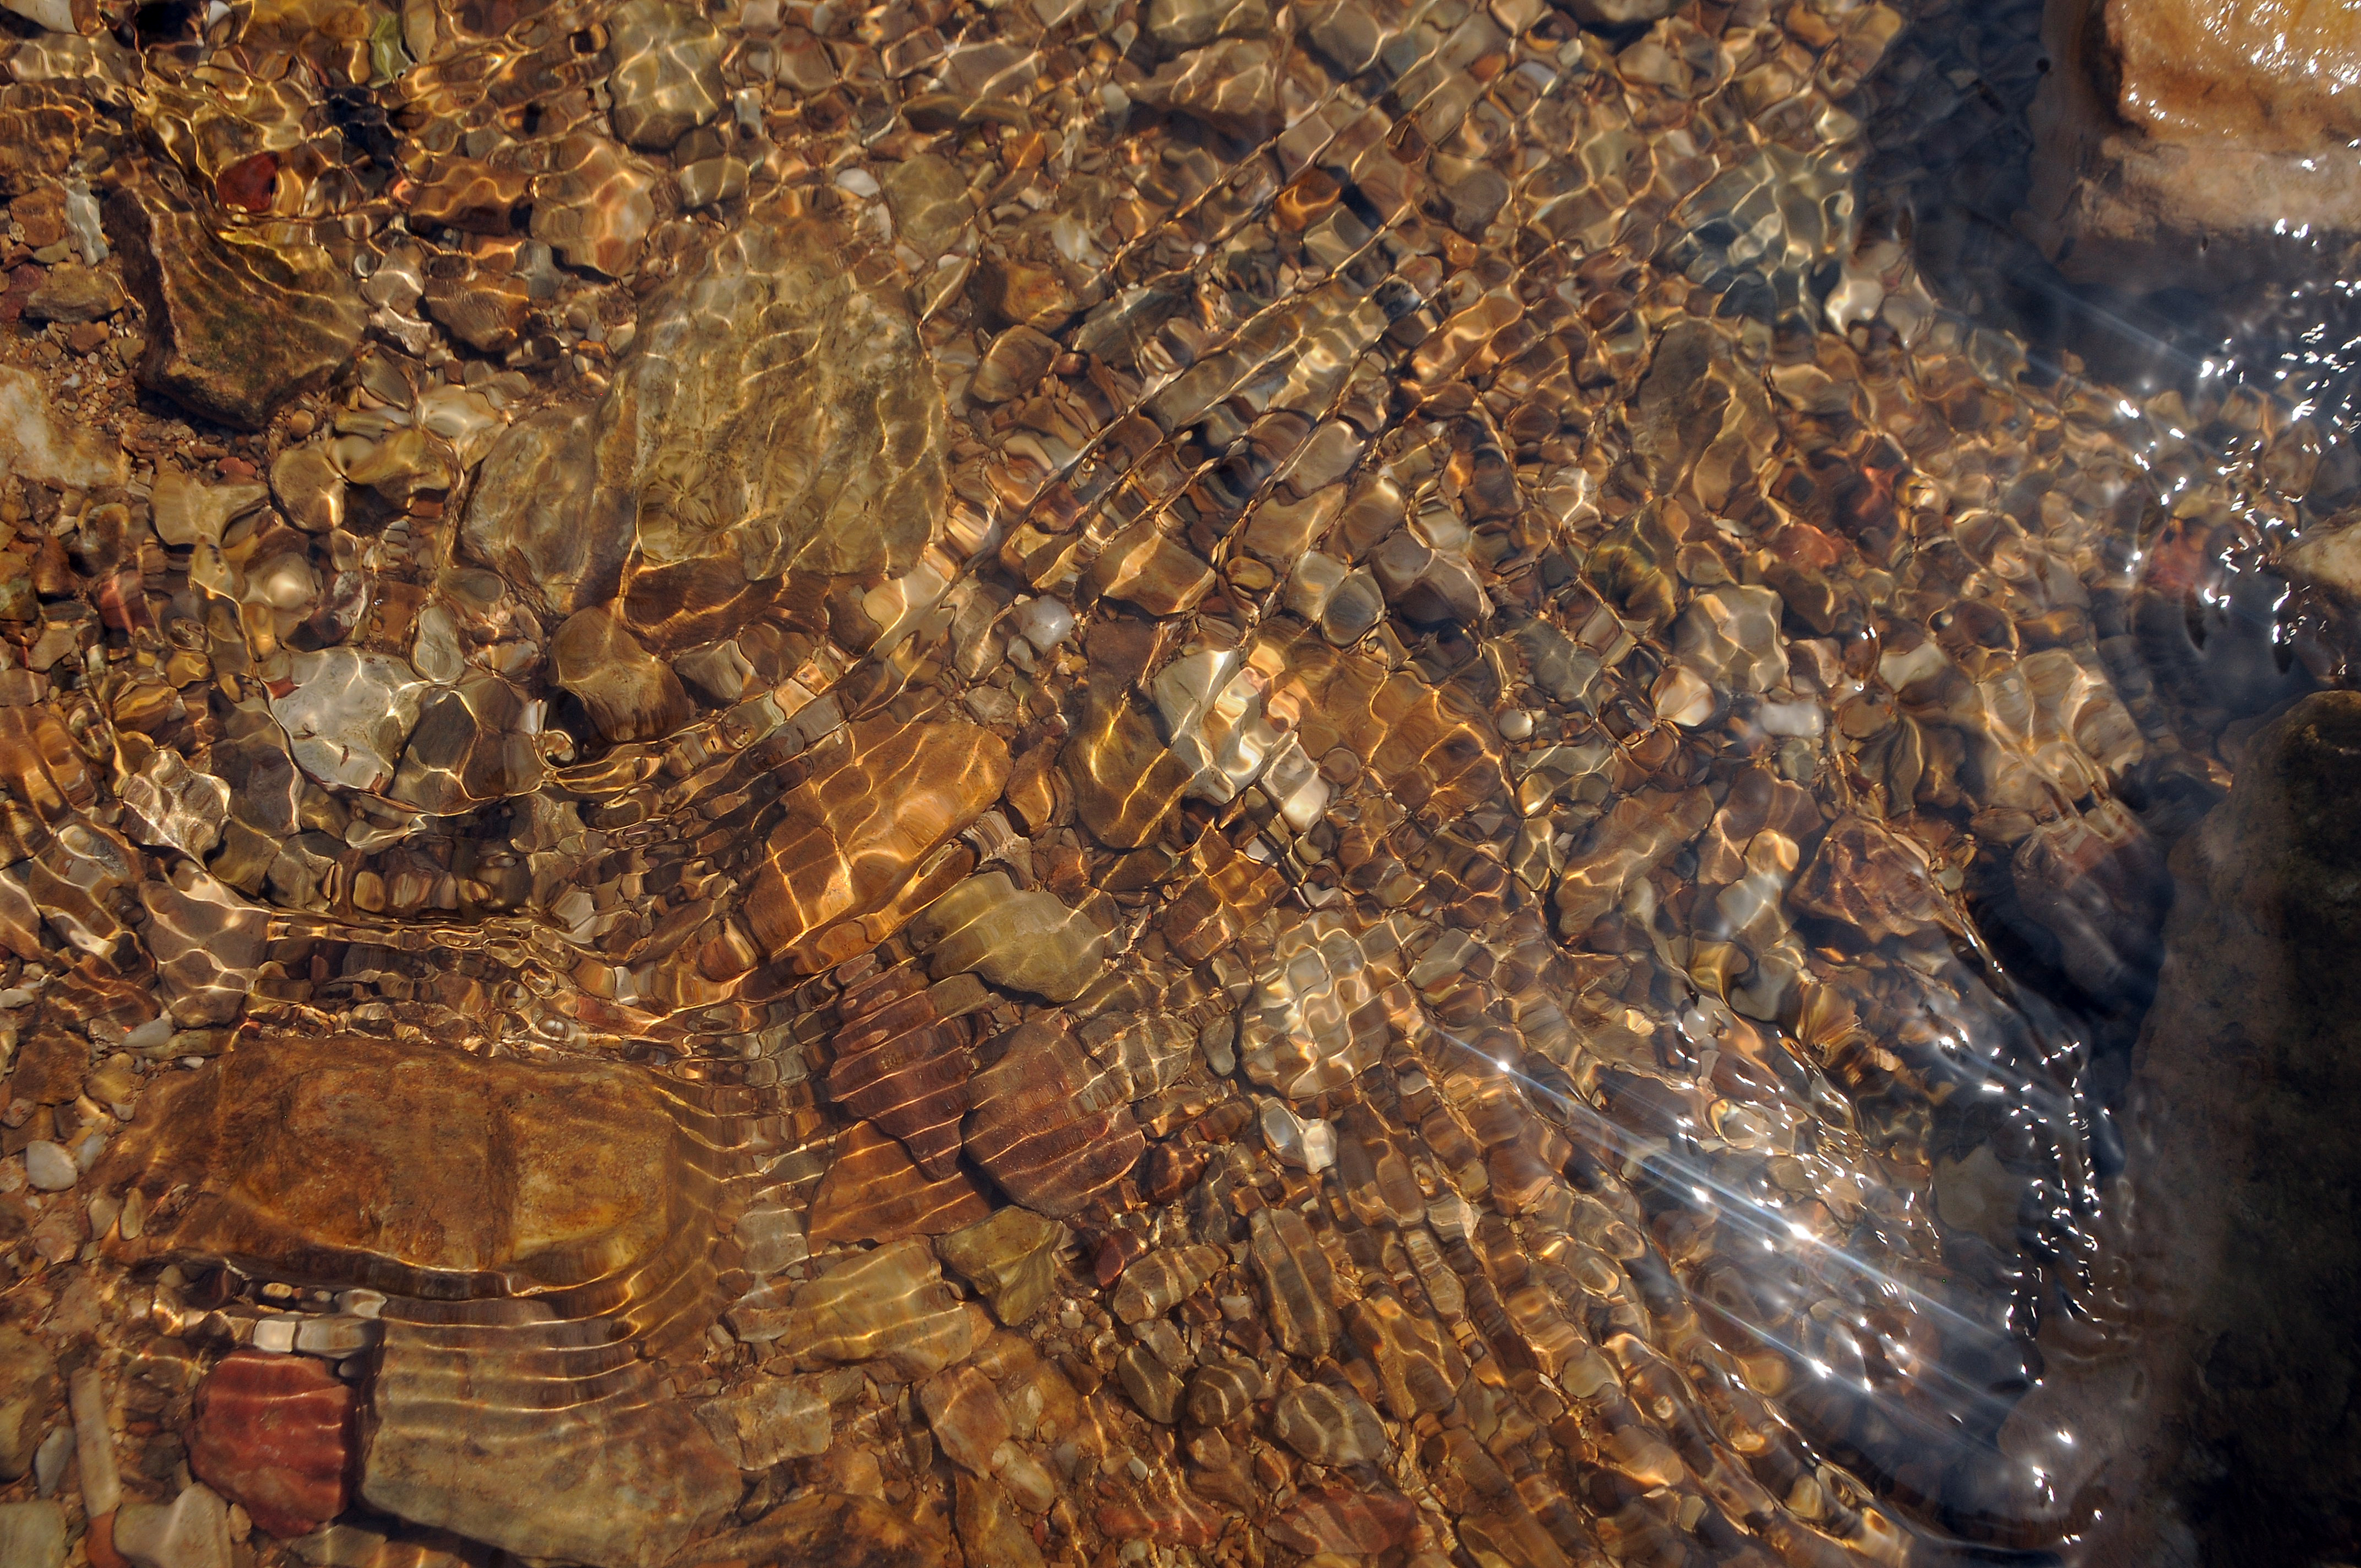
water, river bed, clear water, clean, brown, amber, bedrock, organism, wood, formation, geological phenomenon, metal, geology, rock, soil, art, pattern, intrusion, winter, stream, shadow, sand